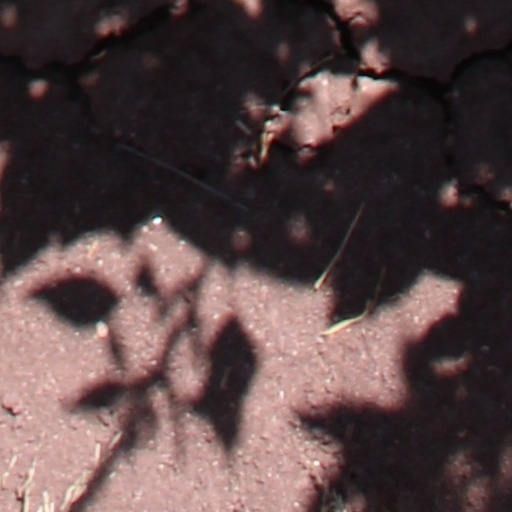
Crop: wheat